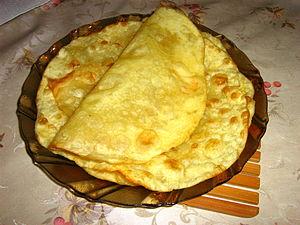
Les Kazakhs sont un peuple turc habitant majoritairement le Kazakhstan et les régions frontalières des pays limitrophes, notamment la Russie, la Mongolie, l'Ouzbékistan, le Kirghizistan et la Chine. Les Kazakhs parlent le kazakh, ainsi que le russe.
Le shelpek est un pain plat traditionnel kazakh, également consommé chez les voisins turcs d'Asie centrale.